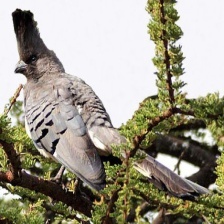
Species: GO AWAY BIRD
Scientific name: CORYTHAIXOIDES CONCOLOR